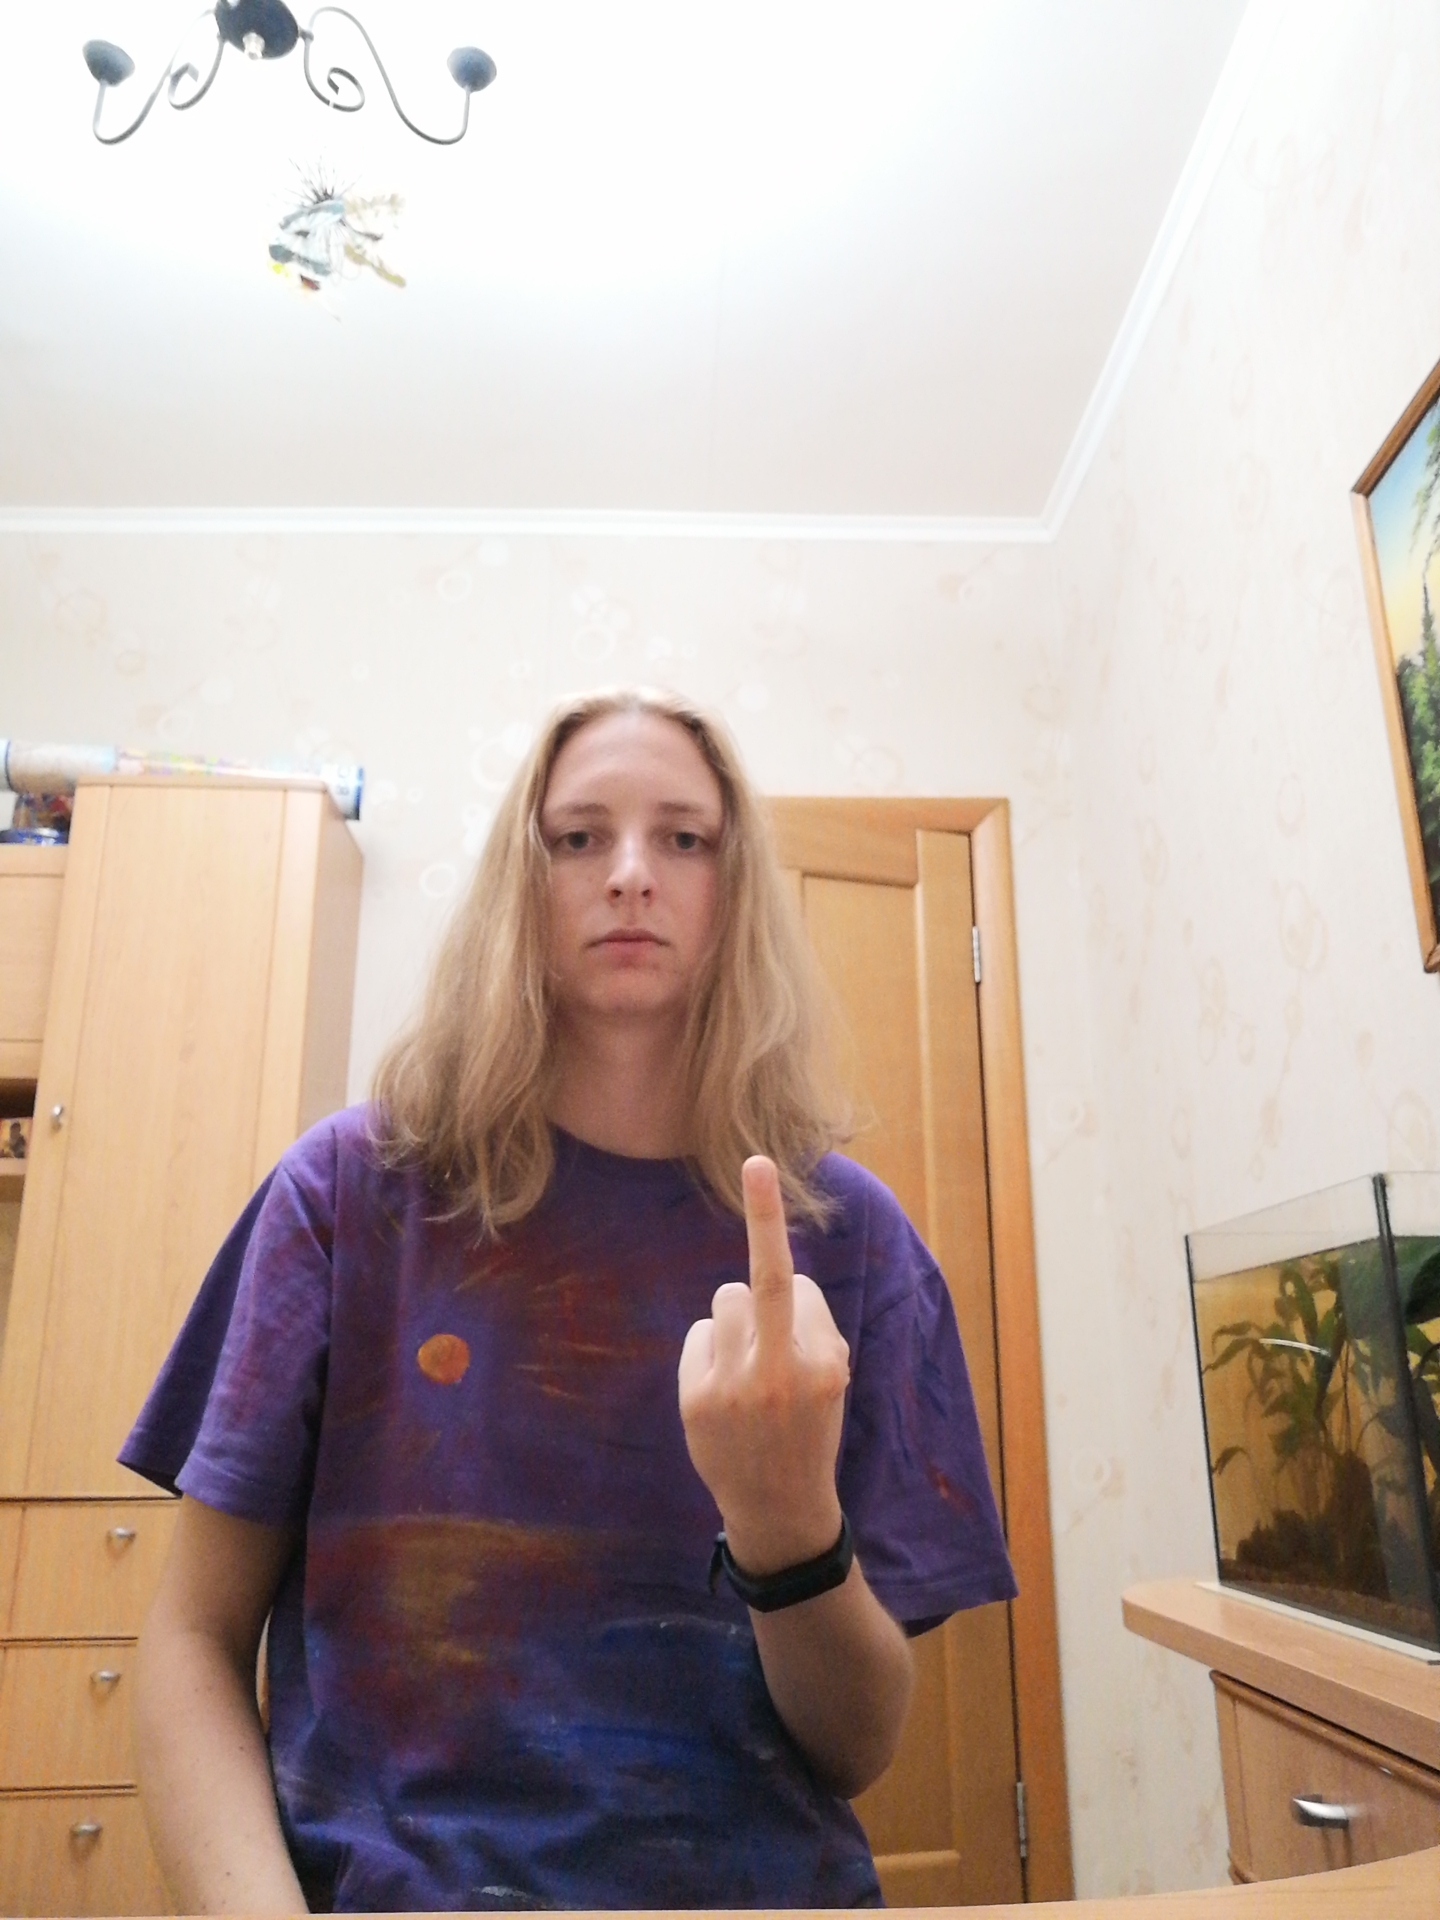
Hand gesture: middle_finger